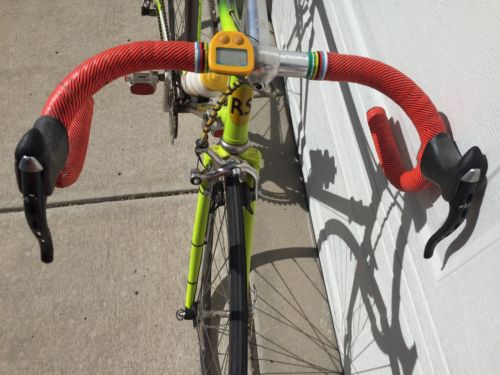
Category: bicycle